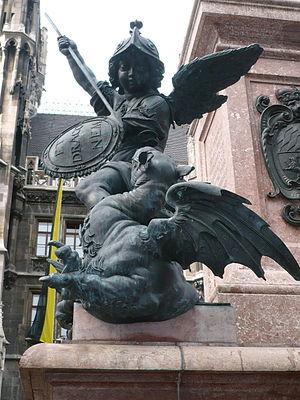
La Mariensäule sur la Marienplatz à Munich est une statue représentant la Vierge Marie portant l'enfant Jésus avec couronne et sceptre à la main, debout sur un croissant de lune, le tout reposant sur une colonne de marbre rouge. Elle a donné son nom à la place qui l'entoure, la "place de Marie".
La Marienplatz est une place du centre de Munich fondée en 1158.